McDonnell Douglas F/A-18 Hornet

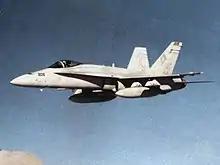
A F/A-18A Hornet from VFA-132 Privateers in flight, circa 1985

The Hornet was designed to reduce maintenance, and as a result, has required far less downtime than its heavier counterparts, the F-14 Tomcat and the A-6 Intruder. Its mean time between failures is three times greater than any other Navy strike aircraft, and requires half the maintenance time. Its General Electric F404 engines were also innovative in that they were designed with operability, reliability, and maintainability first. The engine, while unexceptional in rated performance, demonstrates exceptional robustness under various conditions and is resistant to stall and flameout. The F404 engine connects to the airframe at only 10 points and can be replaced without special equipment: a four-person team can remove the engine within 20 minutes. The aircraft has a top speed of Mach 1.8 at 40,000 ft.